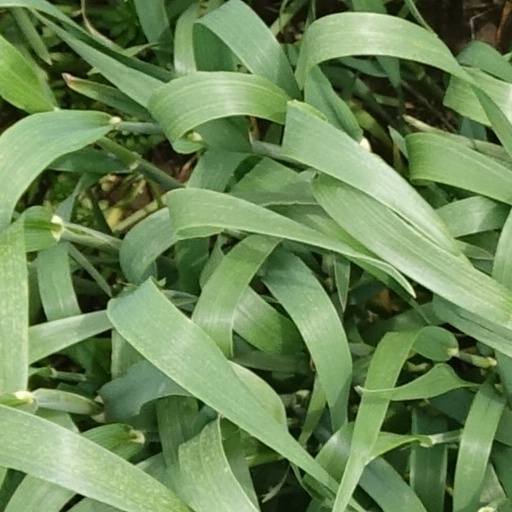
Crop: wheat